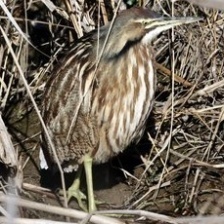
Species: AMERICAN BITTERN
Scientific name: BOTAURUS LENTIGINOSUS